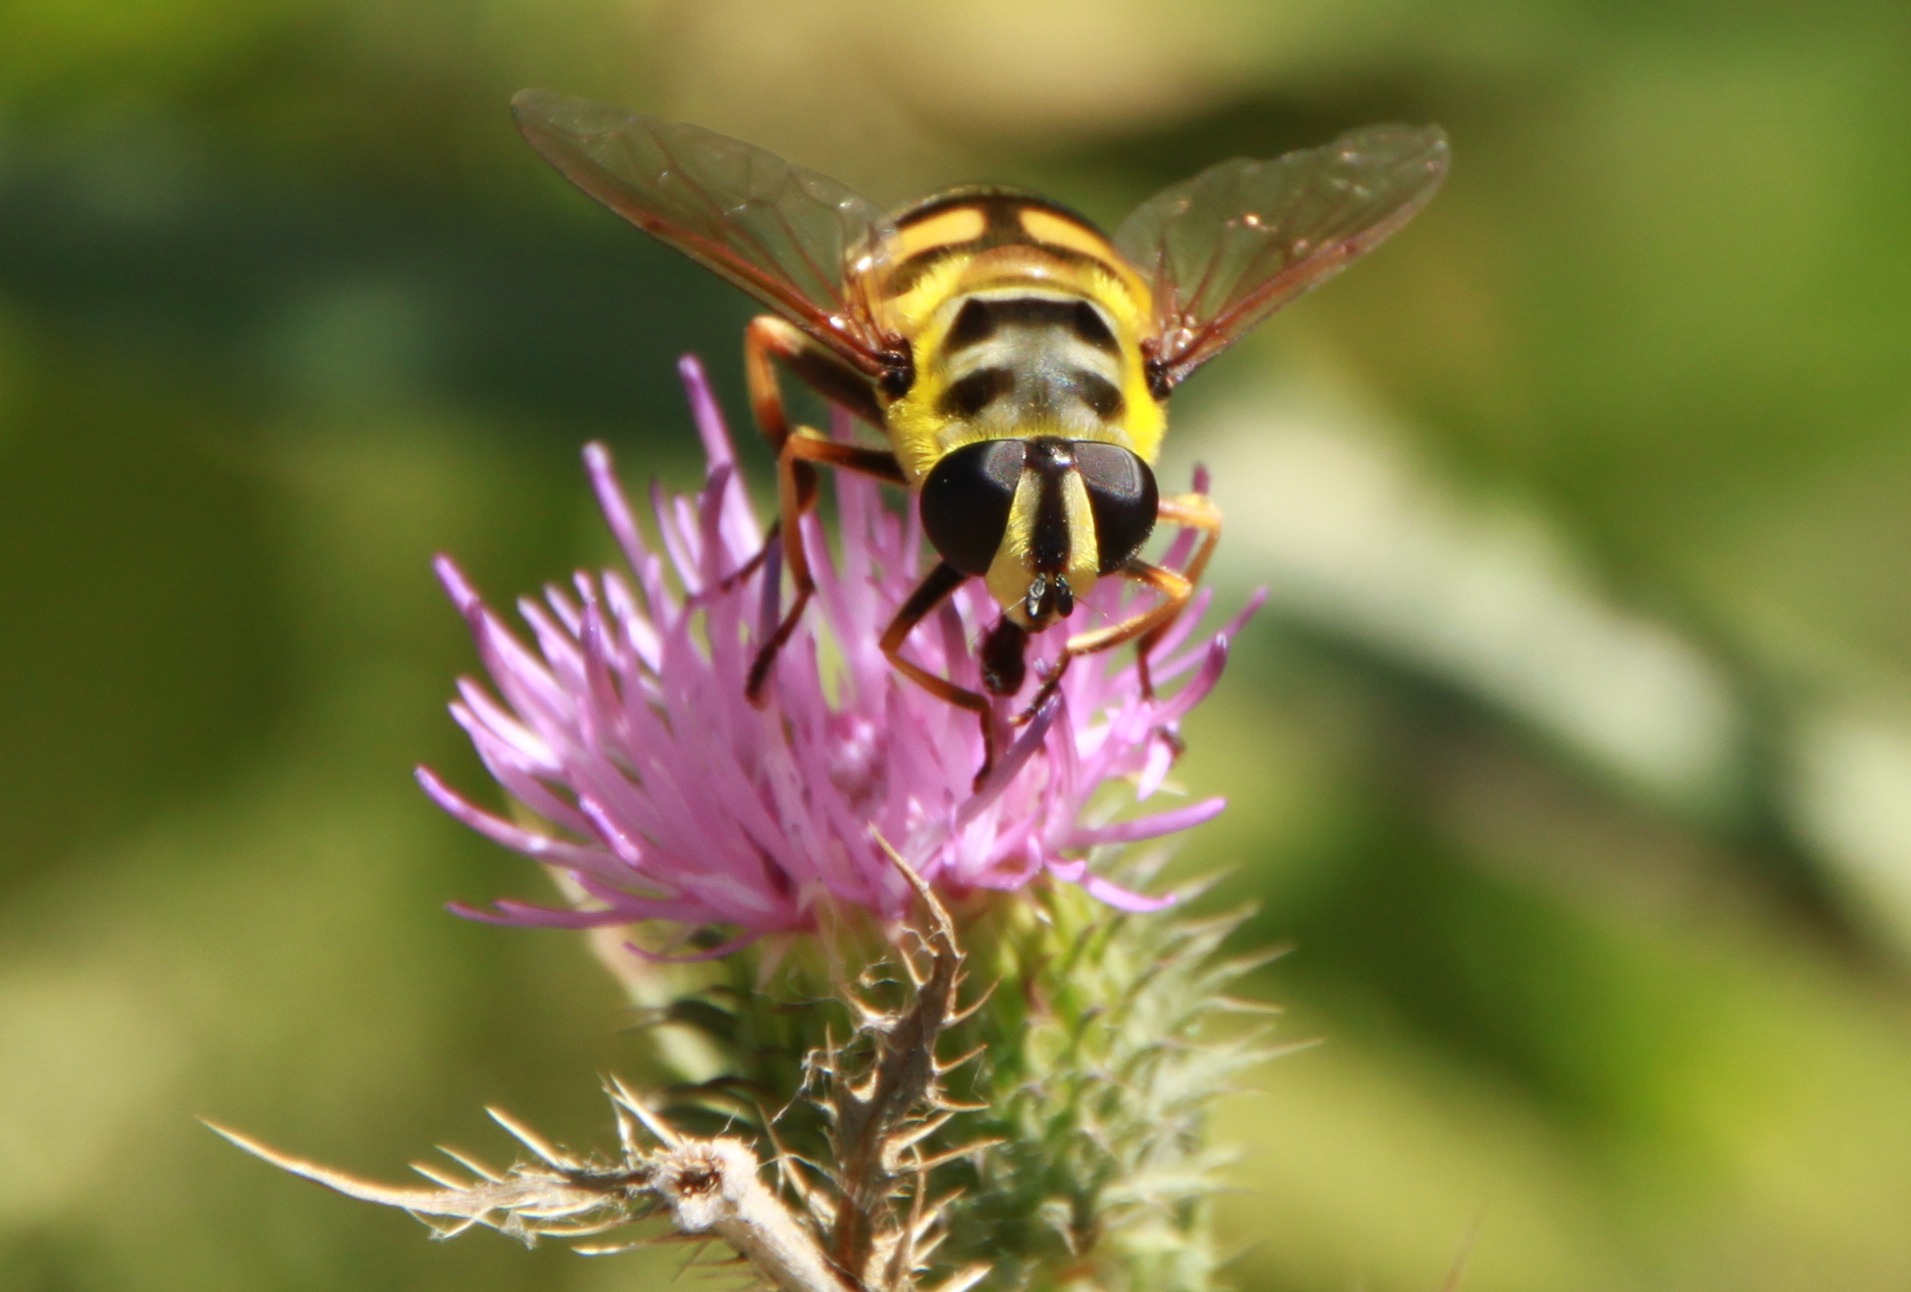
nature, photography, flower, insect, black, yellow, flora, fauna, invertebrate, striped, wildflower, flowers, close up, hoverfly, bee, thistle, insects, wasp, bumblebee, nectar, macro photography, arthropod, honey bee, pollinator, flower fly, syrphid fly, yellow jacket, membrane winged insect, syrphus fly, flowerfly